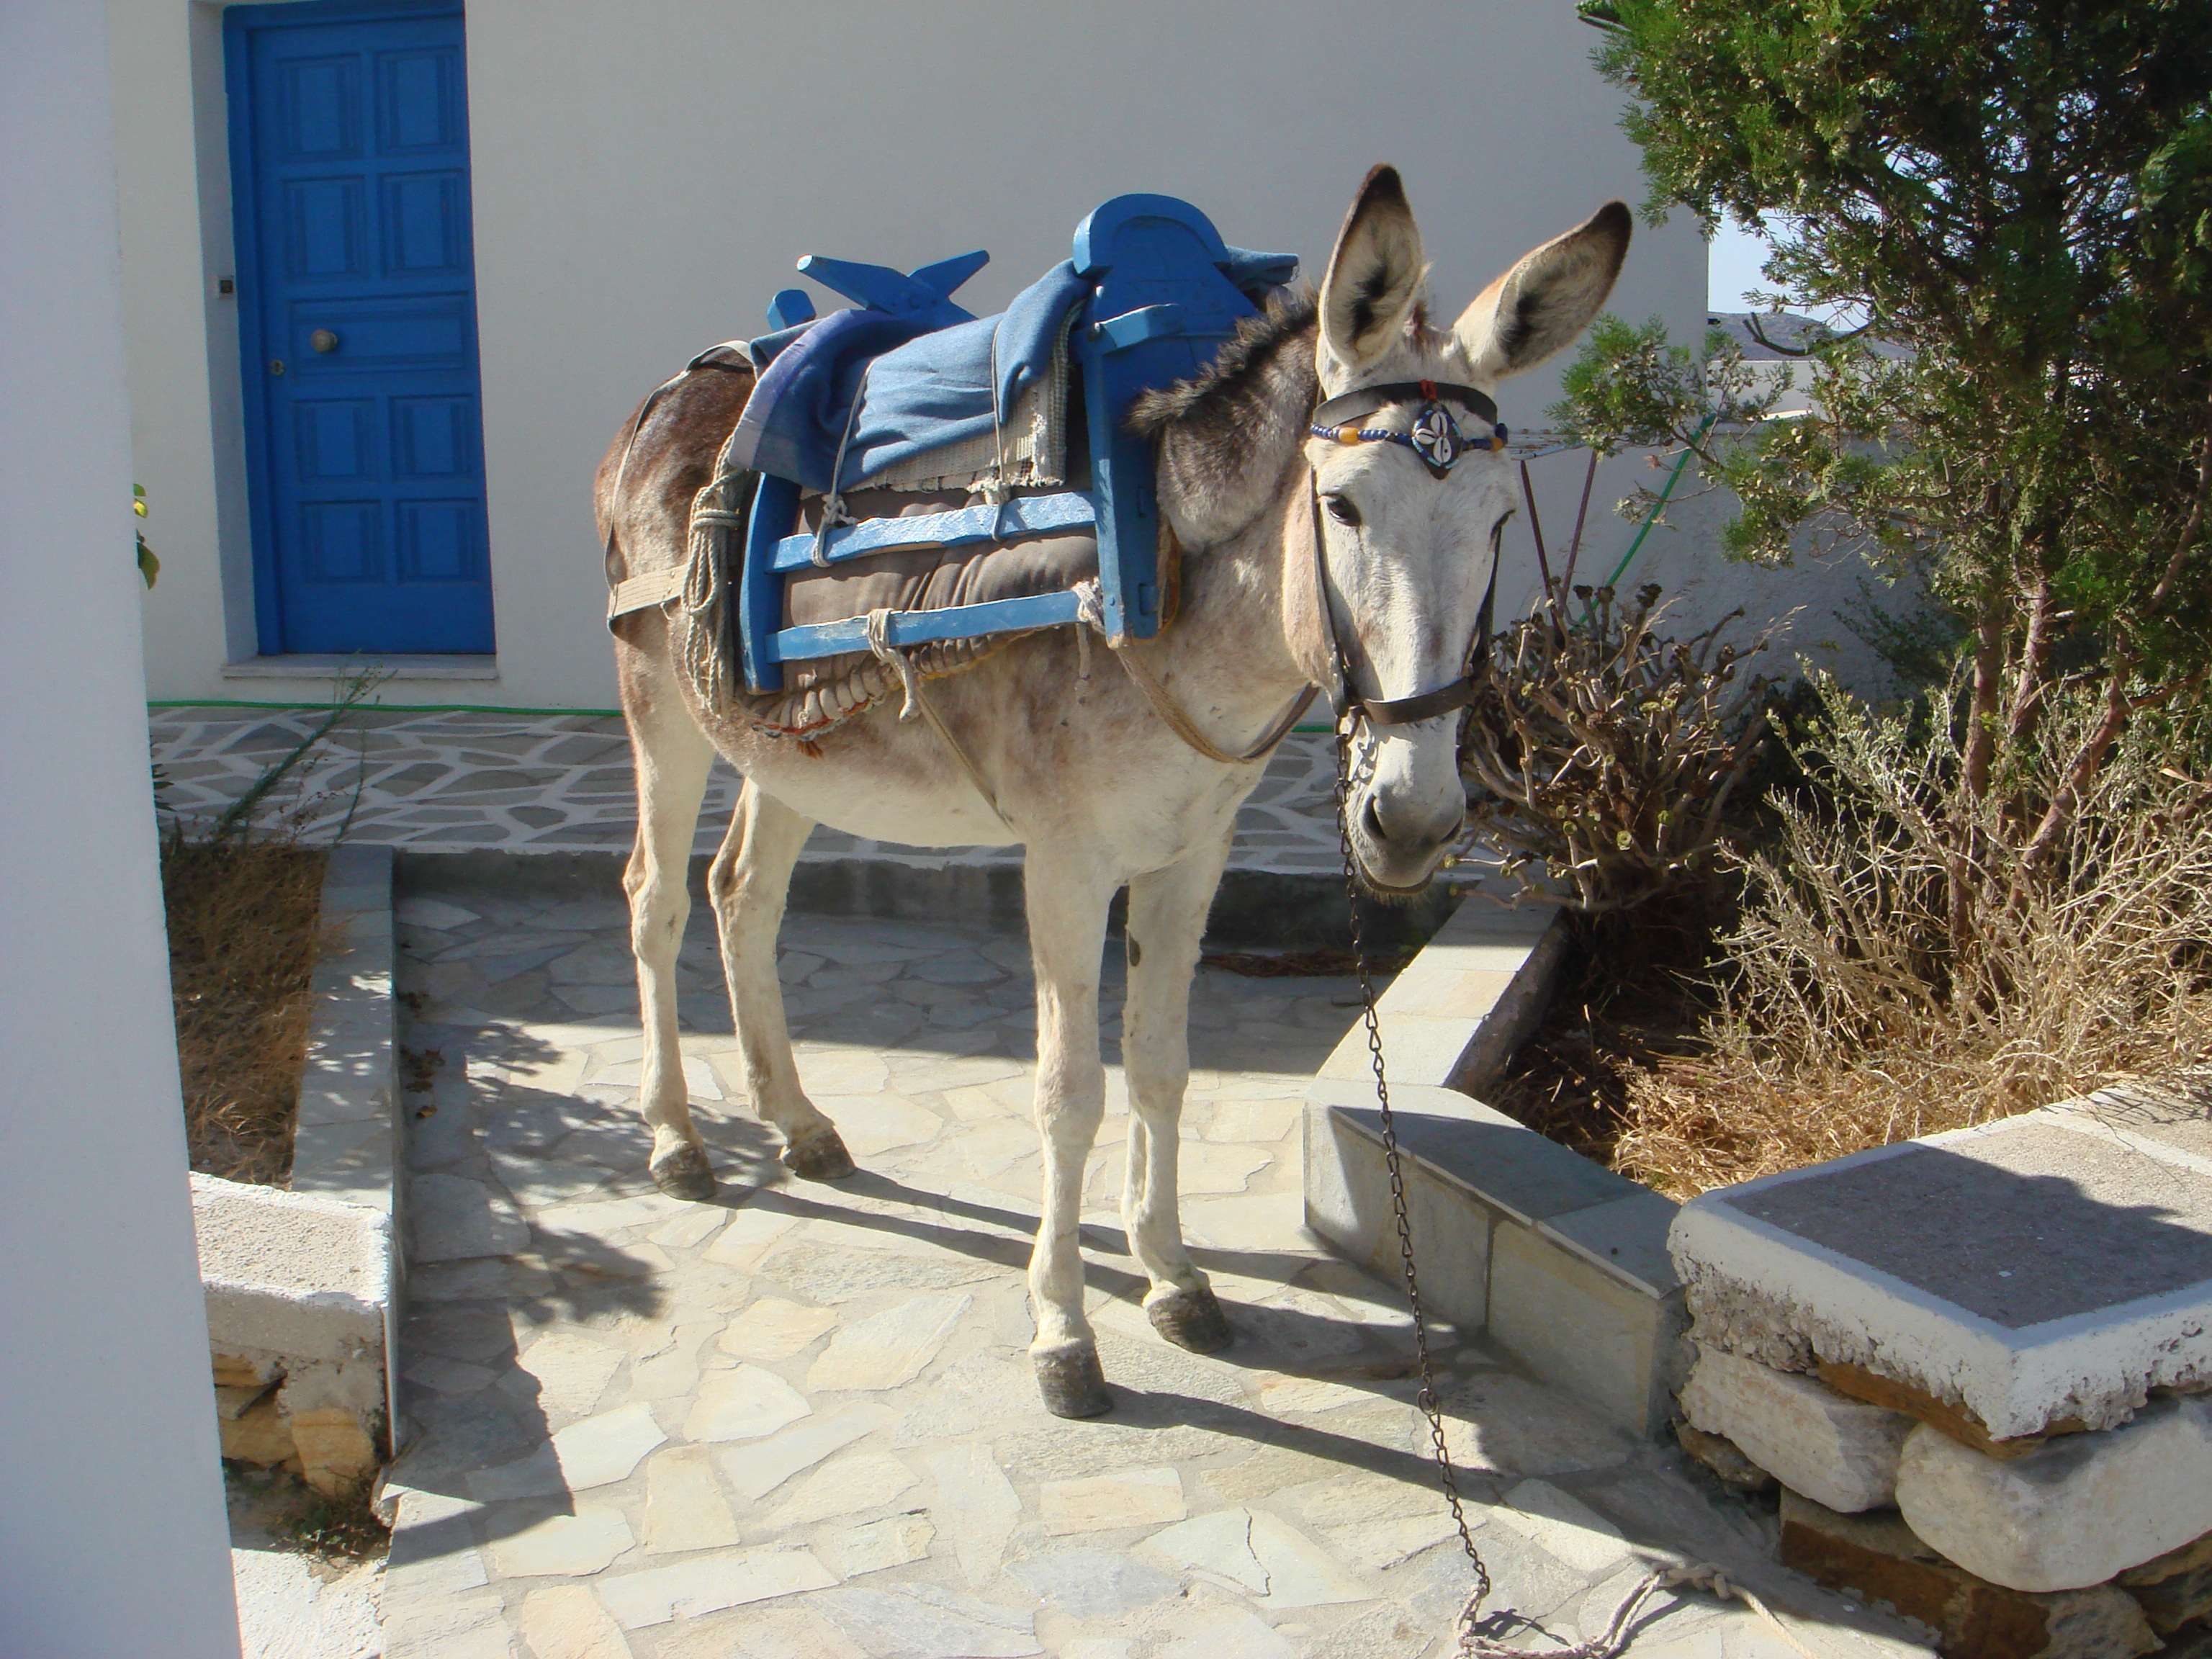
vehicle, mammal, donkey, mare, greece, carriage, ios, mule, pack animal, horse like mammal, horse harness